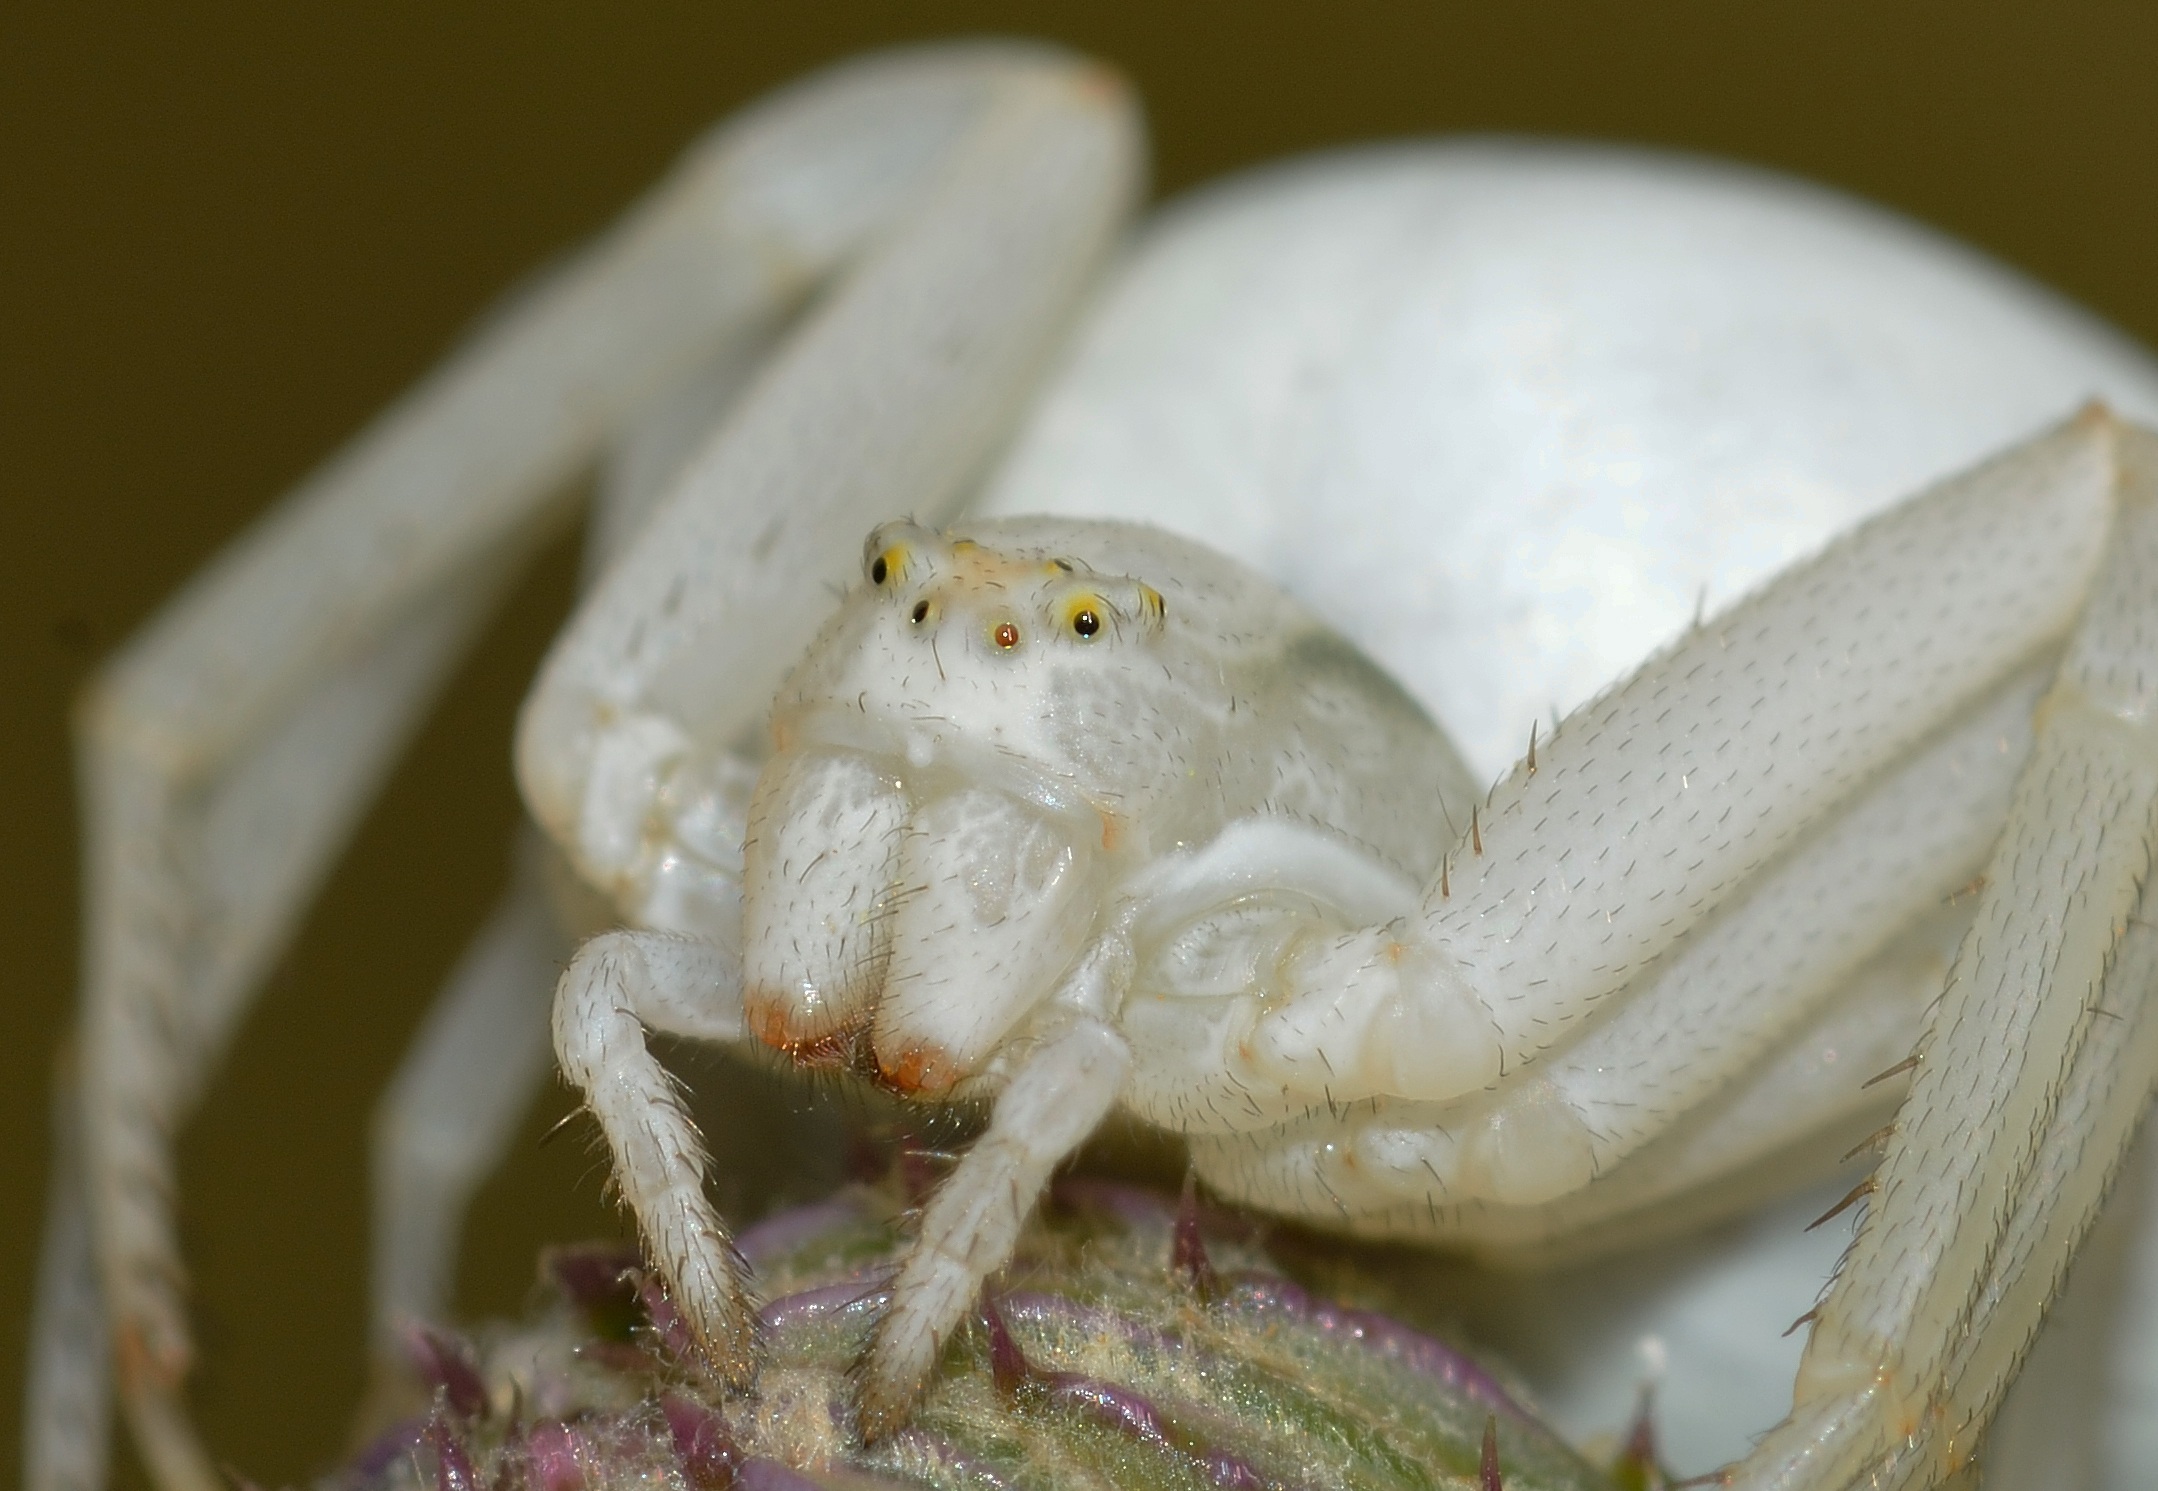
insect, fauna, crab, invertebrate, close up, spider, spiders, misumena, vatia, macro photography, arthropod, bombycidae, bombyx mori